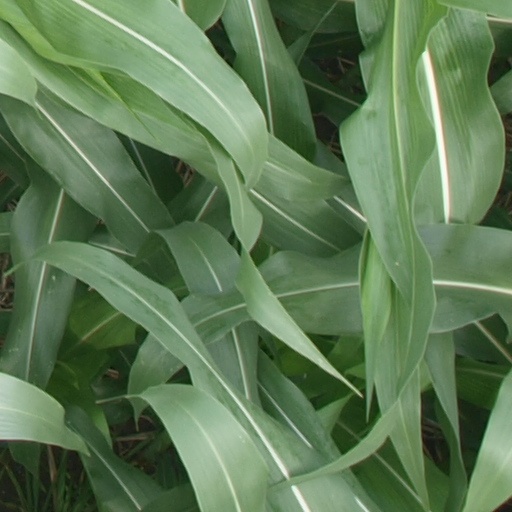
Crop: maize; corn